Ersatz good

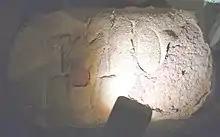
Ersatz bread from World War I on display at the Imperial War Museum in London

Another example of the word's usage in Germany exists in the German naval construction programs at the beginning of the 20th century. In this context, the phrasing "Ersatz (ship name)" indicates that a new, larger or more capable ship was a replacement for an ageing or lost vessel. Because German practice was not to reveal the name of a new ship until its launch, this meant that the ship was known by its "Ersatz (ship name)" throughout its construction. At the end of World War I, the last three ships of the planned of battlecruisers were redesigned and initially known simply as the , since the first ship was considered to be a replacement for the lost armored cruiser .